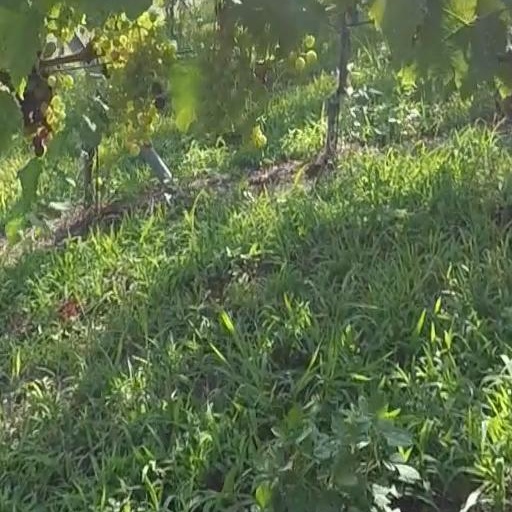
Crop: grape